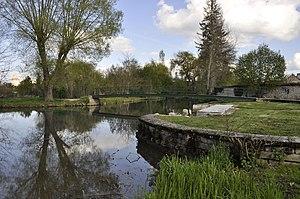
La Bèze à Mirebeau-sur-Bèze, rue Pépin.